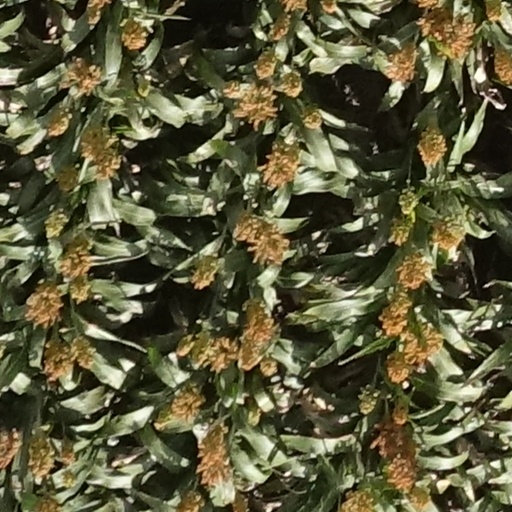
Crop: sorghum